Statue of Graf Vorontsov, Odesa

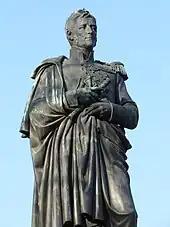
Striking resemblance to the departed Knyaz Vorontsov

Graf Mikhail Semyonovich Vorontsov died on November 6, 1856, and buried in Odesa Cathedral. Soon after his death, the "Society of Agriculture of South Russia" whose president he was, unanimously adopted a proposal to erect a monument to him. The Society appealed to Alexander II of Russia for permission to start collecting of money via subscription for the construction of a monument.The highest permission was granted, and a subscription inside the whole empire was successful.